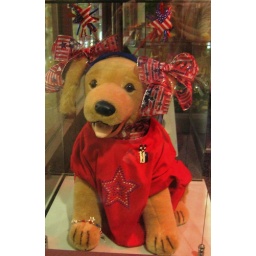
This is the dog in the window of my optometrist's office June 28, 2008. Dressed up for Independence Day.